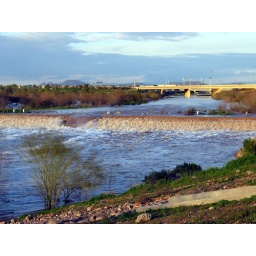
Once again there's an actual river running in the riverbed next to my apartments!